Chitranjali Studio

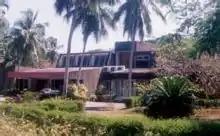
Administrative block in the Chitranjali campus

Chitranjali is a film production studio located in Thiruvananthapuram, Kerala, India. It was established in 1980s by the Kerala State Film Development Corporation (KSFDC).